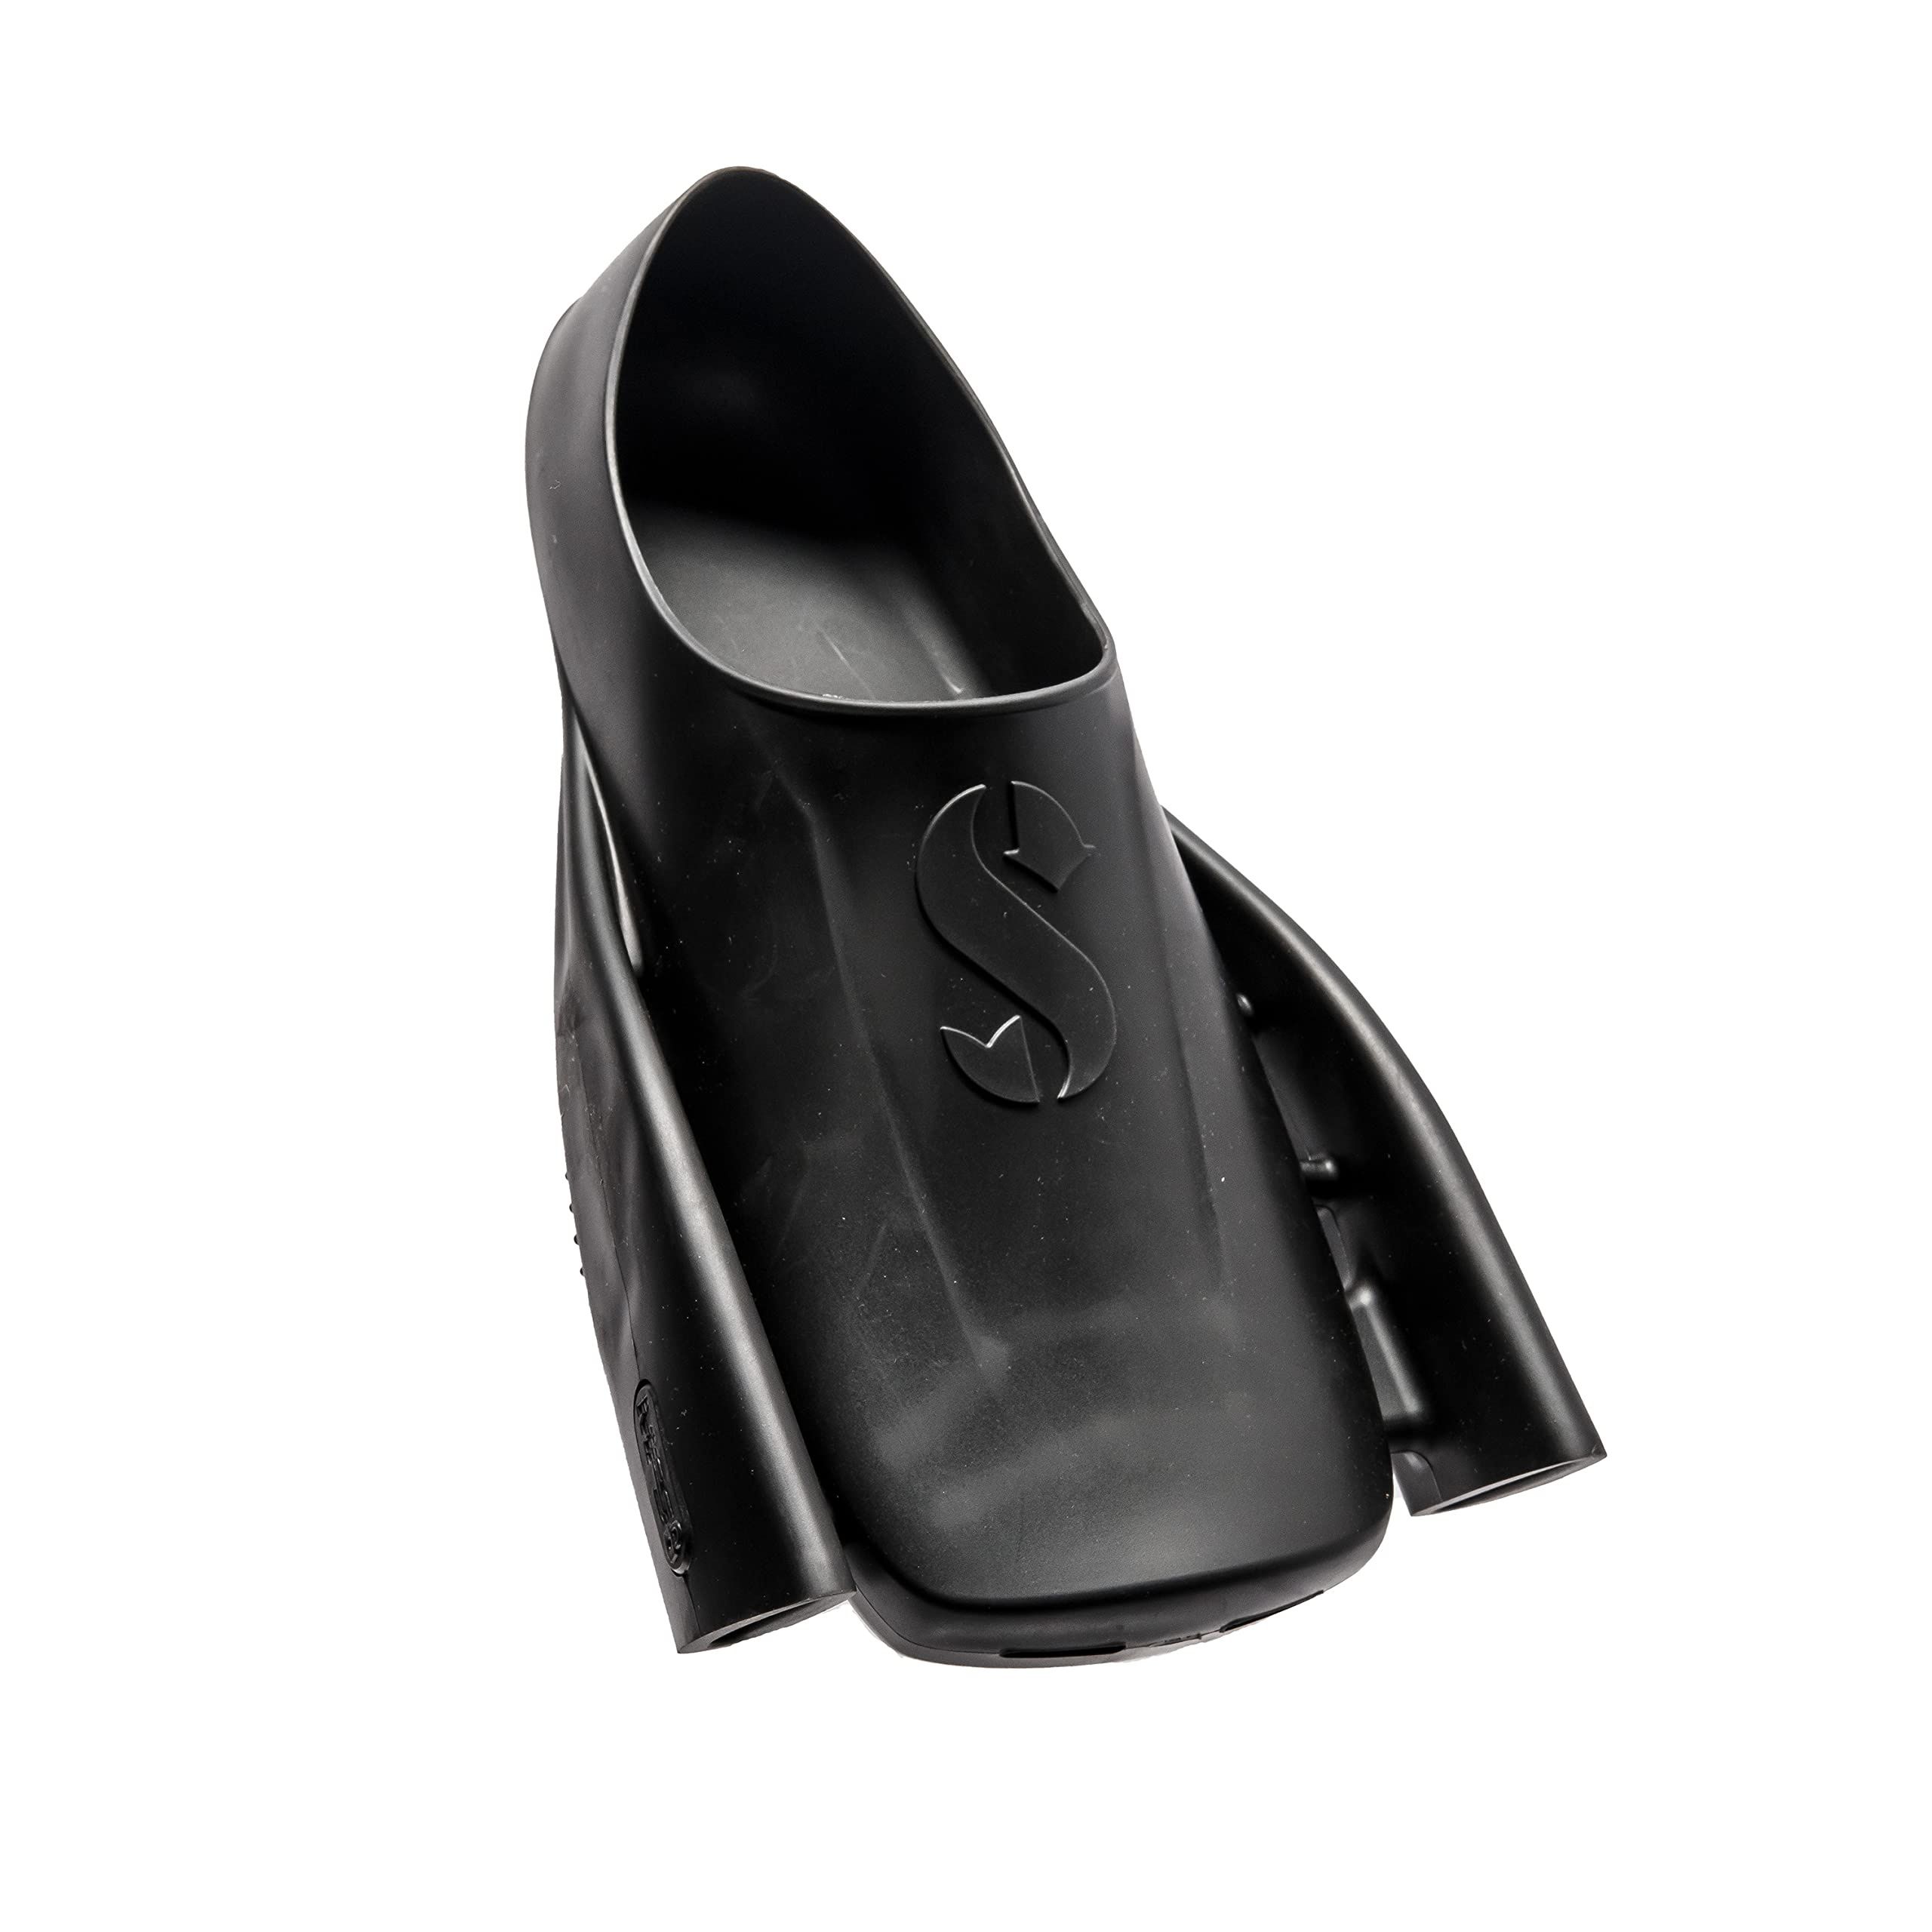
Scubapro Seawing Supernova Full Foot Pockets
Experience unmatched comfort with a re-profiled design that hugs your feet perfectly. Enjoy seamless power transfer with a unique heel-retention cup to prevent slipping. Adapt effortlessly to warm-water conditions with interchangeable foot pockets. Choose from a range of sizes and colors to find your ideal fit. Dive and snorkel with confidence, knowing you have premium, high-performance fins on your feet. Dive into the depths with the Scubapro Seawing Supernova Full Foot Pockets, a revolutionary fin designed to elevate your underwater experience. Imagine gliding through warm waters, effortlessly propelling yourself forward with unparalleled power transfer and comfort. The re-profiled design ensures a snug fit, while the heel-retention cup cleverly prevents any slipping or chafing. No more distractions from discomfort, just pure enjoyment as you explore the wonders beneath the surface. With a slightly wider toe box, these fins allow for natural movement, providing both flexibility and support during every kick. Whether youre snorkeling or diving, youll appreciate how easy they adapt to your needs. What sets the Seawing Supernova apart is its innovative feature: the ability to switch between an open heel foot pocket and a full foot pocket made from premium Monprene material. This modular design means you can effortlessly customize your gear for different conditions just disassemble, switch, and reassemble. Available in five sizes from XS to XL and offered in classic black or white, these fins cater to every diver. The Seawing Supernova is not just a fin; it's your ticket to a world of aquatic adventure, providing the perfect blend of comfort and performance whenever you step into the water.
Brand: Scubapro
Category: Sporting Goods > Outdoor Recreation > Boating & Water Sports > Diving & Snorkeling > Diving & Snorkeling Fins